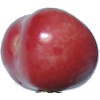
Label: Cherry 2